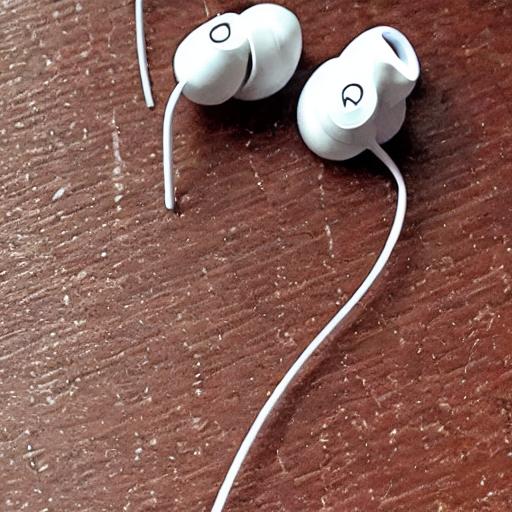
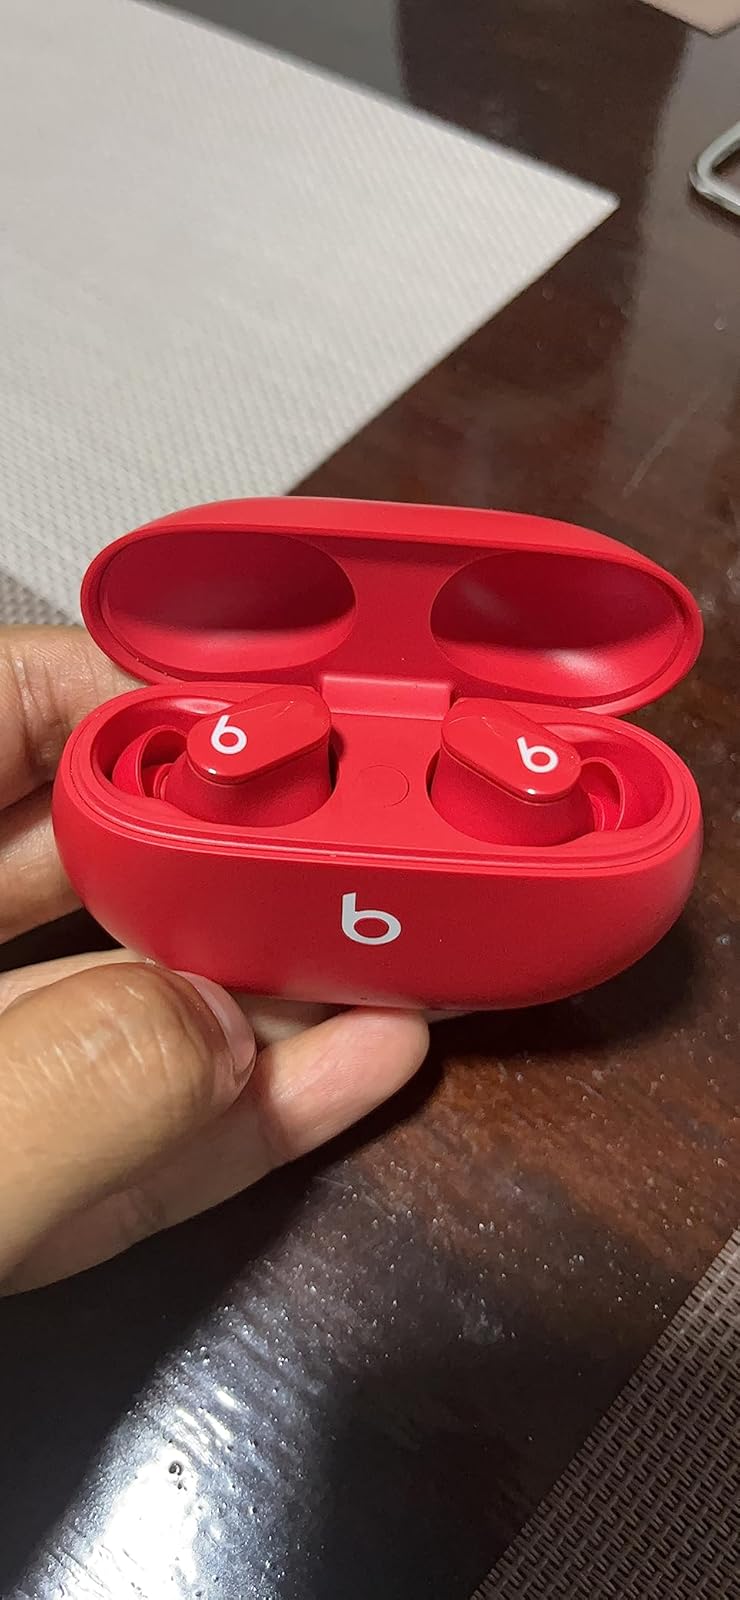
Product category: earbuds
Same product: no